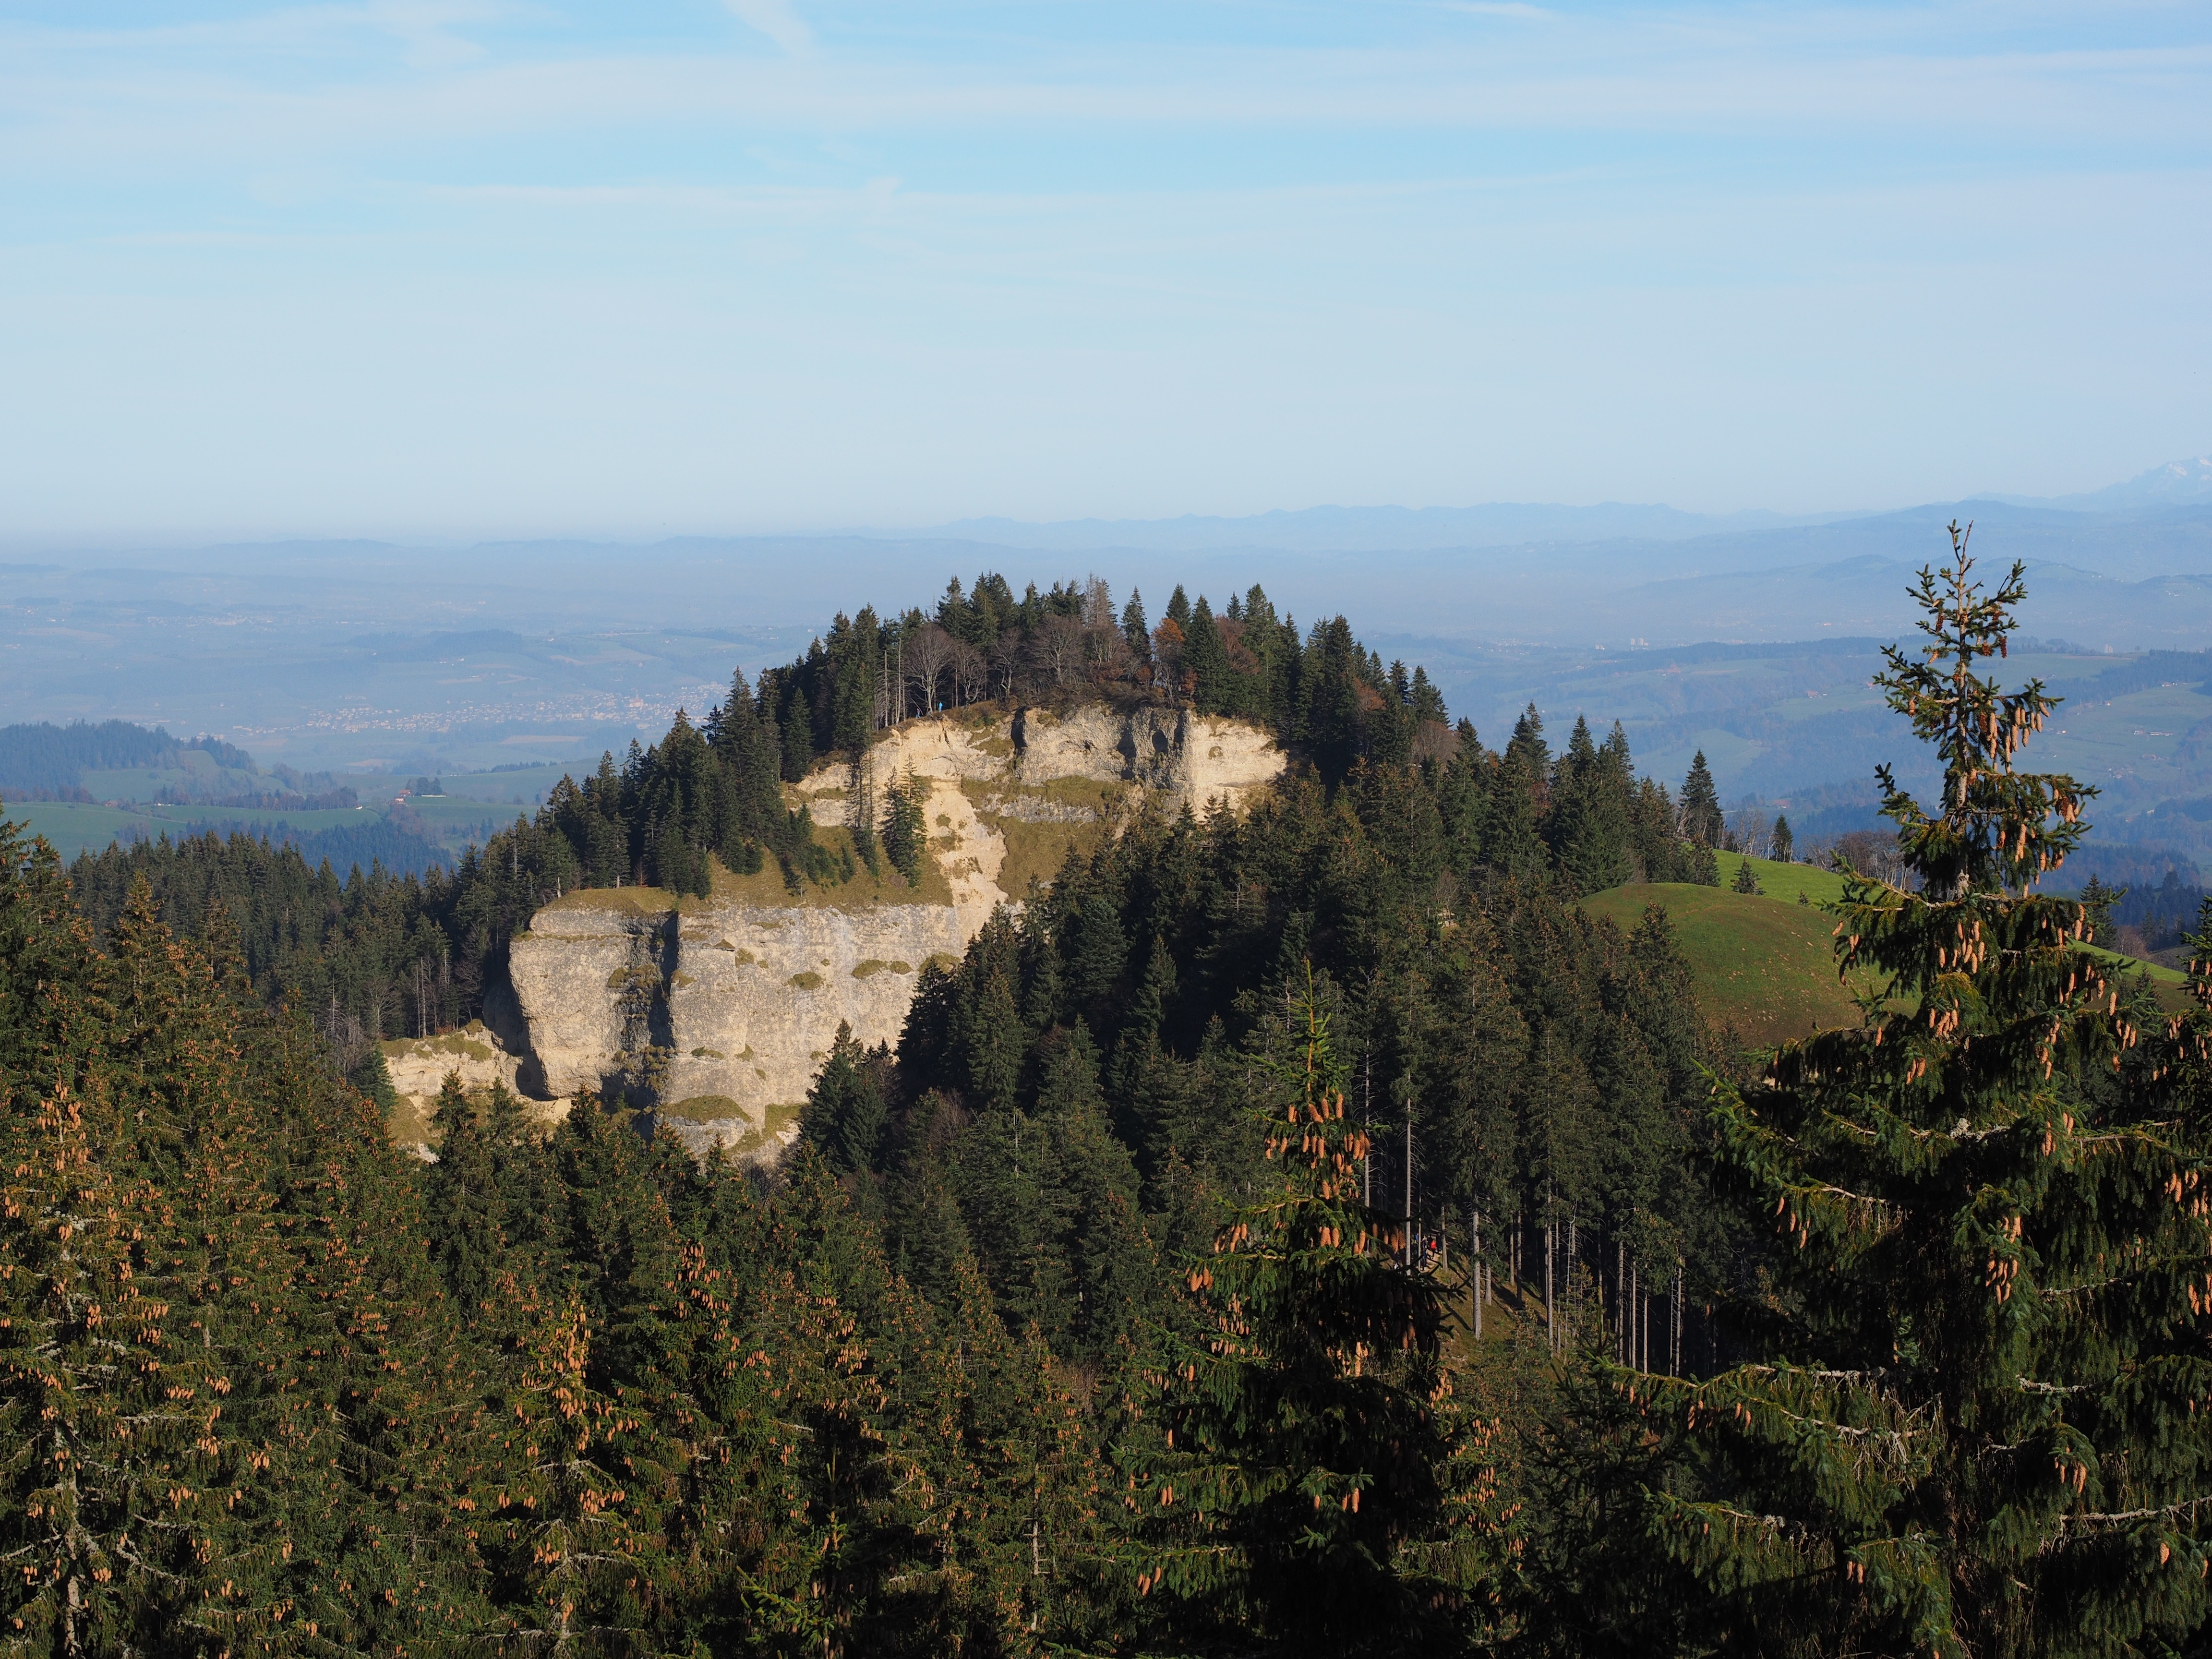
landscape, tree, forest, wilderness, walking, mountain, trail, hill, adventure, mountain range, cliff, hike, autumn, park, stallion, terrain, national park, ridge, mountain summit, hills, plateau, switzerland, habitat, ecosystem, destination, landform, biome, emmental, natural environment, geographical feature, mountainous landforms, napfbergland, nagelfluh